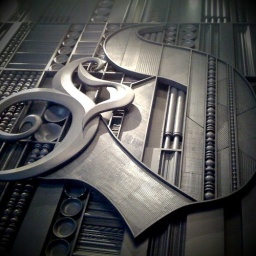
A pic of the interesting wall decoration in Dukes Burger house in Soho, Hong Kong.